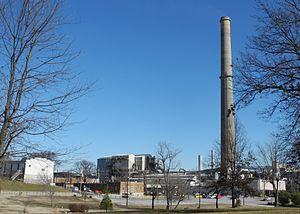
La ville de Herculaneum est située dans le comté de Jefferson, dans l’État du Missouri, aux États-Unis. Sa population s’élevait à 3 468 habitants lors du recensement de 2010, estimée à 3 965 habitants en 2016.
Doe Run Resources Corporation est le plus grand producteur de plomb du monde occidental. L'entreprise possède deux fonderies, cinq broyeurs, plusieurs mines, la deuxième plus grande fonderie de plomb au monde, le tout dans le sud-est du Missouri, de même qu'une fonderie multi métaux à La Oroya et une mine de cuivre à Cobriza, toutes deux au Pérou, ainsi que diverses usines de traitement du plomb en Arizona et dans l'État de Washington.